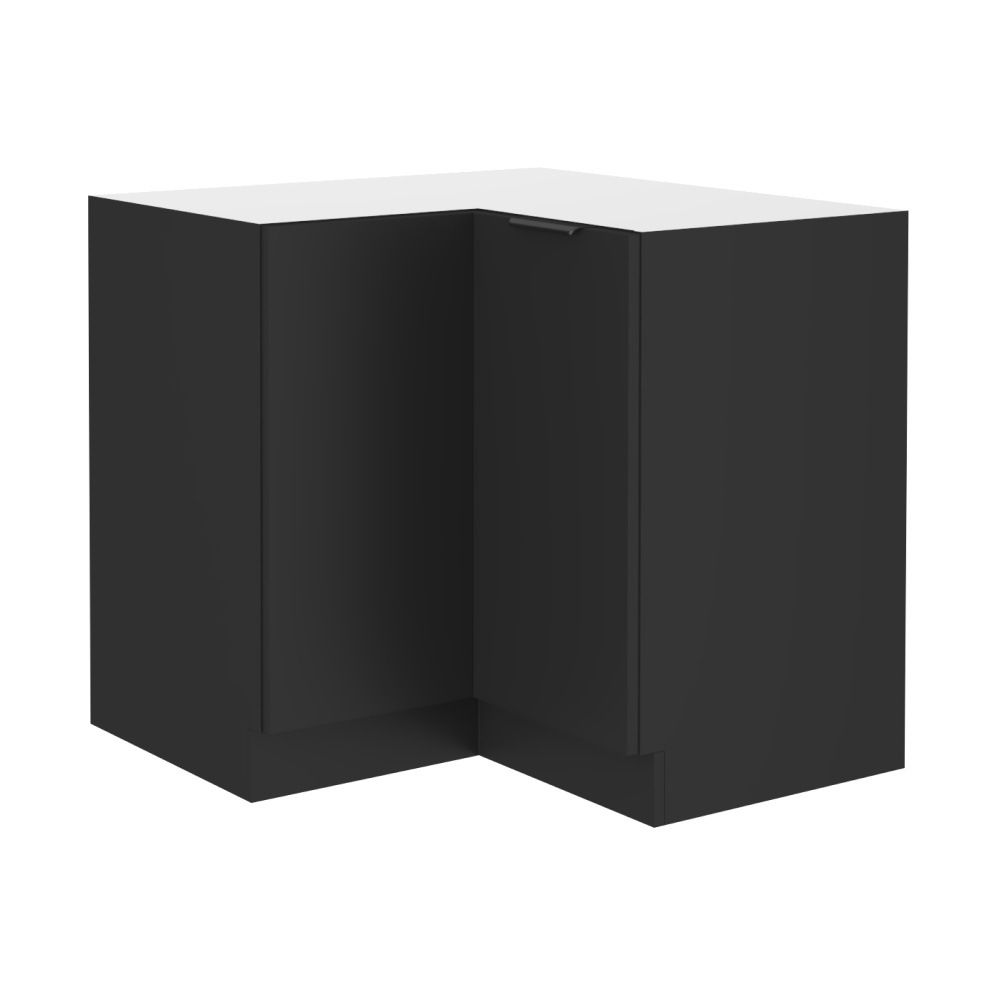
Dulap de colţ inferior, negru, SIBER 90x90 DN 2F BB
Material: DTD laminat Culoarea uşii: negru Culoarea corpului: negru mat Dimensiuni (Lxlxh): 84,5/84,5x52x82 cm Grosime material: 56,8x58,1,6 cm Sistem de închidere silenţioasă a uşii, Cu mâner metalic, Culoarea mânerului: neagră, Cu şină inferioară/plintă, Fără blat de lucru, Design dinamic modern, Livrat dezasamblat, Dulapurile inferioare sunt furnizate împreună cu şina inferioară, fără blat de lucru. Blatul de lucru cu o grosime de 3,8 cm poate fi comandat separat în finisaj de tip stejar artisan la preţul de 339 EUR/ml.
Brand: Kondela
Category: Furniture > Cabinets & Storage > Kitchen Cabinets > Corner Kitchen Cabinets